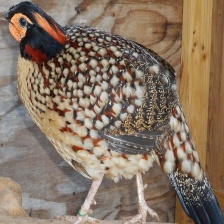
Species: CABOTS TRAGOPAN
Scientific name: TRAGOPAN CABOTI